Women's Rugby World Cup

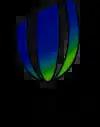
Logo prior to 2021, when gender designation would be removed

The 2017 World Cup was hosted by the Irish Rugby Football Union, which governs the sport on an All-Ireland basis. Games were held in Dublin in the Republic of Ireland and in Belfast in Northern Ireland. The tournament was held one year earlier than usual in order to re-align the Women's Rugby World Cup's scheduling for greater synergy with the Summer Olympics (which added rugby sevens in 2016) one year prior, and Rugby World Cup Sevens held the following year. The tournament was to return to a four-year cycle afterward, with the 2021 Women's Rugby World Cup awarded to New Zealand.